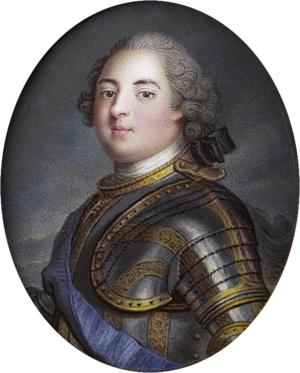
Louis-Philippe duc d'Orléans, dit le Gros (1725-1785), en armure